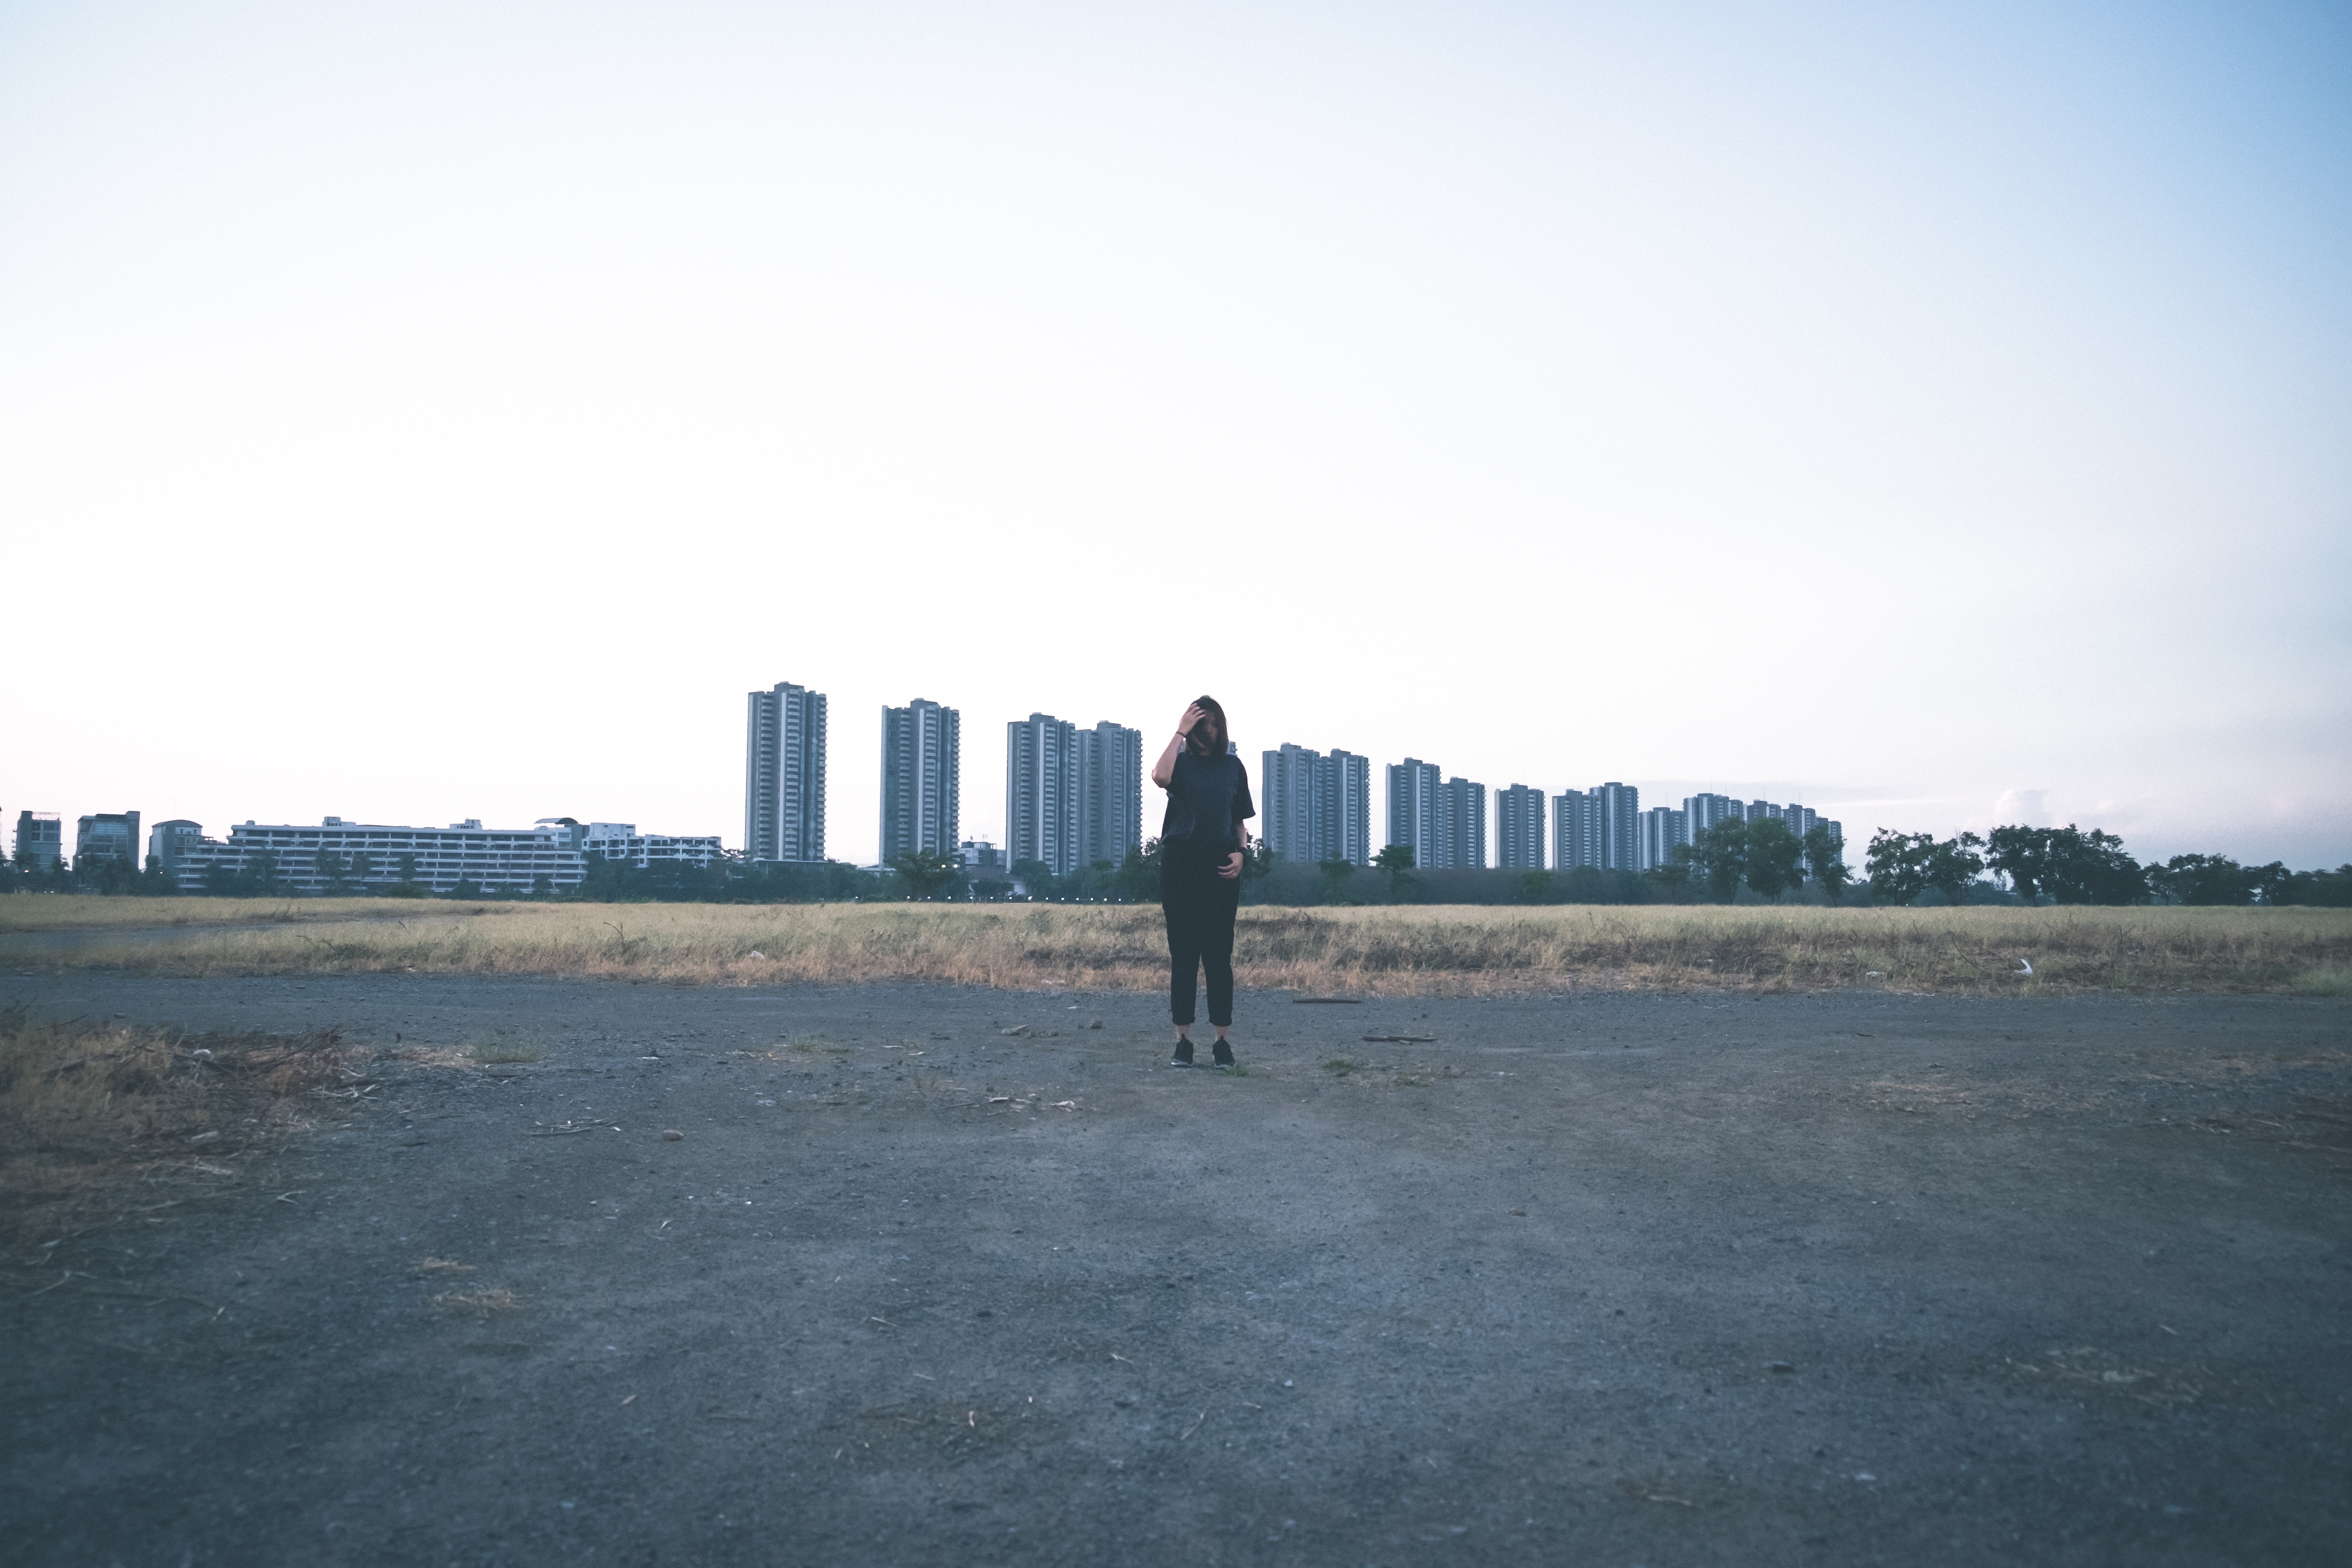
beach, sea, coast, water, sand, ocean, horizon, person, cloud, sky, woman, skyline, sunlight, morning, shore, building, evening, reflection, bay, shape, atmospheric phenomenon, atmosphere of earth